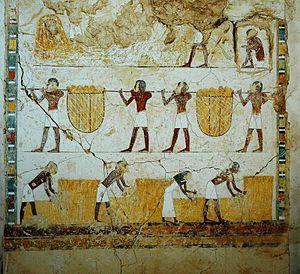
Les fonctions pharaoniques sont les diverses activités religieuses et gouvernementales exercées par le roi d'Égypte durant l'Antiquité. Personnage central de l'État, le pharaon est l'intercesseur obligé entre les dieux et les humains. Aux premiers, il assure le bon accomplissement des rituels dans les temples ; aux seconds, il garantit la prospérité agricole, la défense du territoire et une justice impartiale.
La tombe thébaine TT 81 est située à Cheikh Abd el-Gournah, dans la nécropole thébaine, sur la rive ouest du Nil, face à Louxor en Égypte.
La place des femmes dans l'Égypte antique peut paraître surprenante de « modernité » si on la compare à celle qu'elle occupa dans une majorité de sociétés contemporaines et postérieures. Bien qu'hommes et femmes aient traditionnellement des prérogatives bien distinctes dans la société, il semble qu'il n'y ait pas eu de barrière infranchissable en face de celles qui désiraient s'éloigner de ce schéma. La société égyptienne reconnaît aux femmes, non seulement leur égalité avec les hommes, mais leur indispensable complémentarité qui s'exprime notamment dans l'acte créateur. Ce respect s'exprime clairement dans la morale et la théologie égyptienne, mais il est certes assez difficile de déterminer son degré d'application dans la vie quotidienne des Égyptiens.
Parmi les métiers dans l'Égypte antique, il nous vient généralement à l'esprit les agriculteurs, à la base de la société, les scribes et les prêtres.